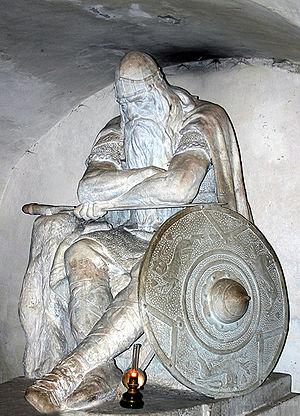
La conquête musulmane de la péninsule Ibérique est l'expansion initiale du califat omeyyade sur l'Hispanie, s'étendant en grande partie de 711 à 726. La conquête aboutit à la destruction du royaume wisigoth et l'établissement de la wilaya d'al-Andalus et marque l'expansion la plus occidentale du califat omeyyade et de la domination musulmane en Europe.
Les légendes fondatrices de la Catalogne tendent à suggérer une origine du nom "Catalogne", différente de celle des castra. Elles sont reconsidérées lors du XIXᵉ siècle dans le contexte des nationalismes en Europe. Contrées par le pouvoir issu de la capitale madrilène, elles deviennent identitaires pour les Catalans. Leur rapport à l'Histoire s'insère ainsi dans une démarche historiographique liée au récit national des Catalans.